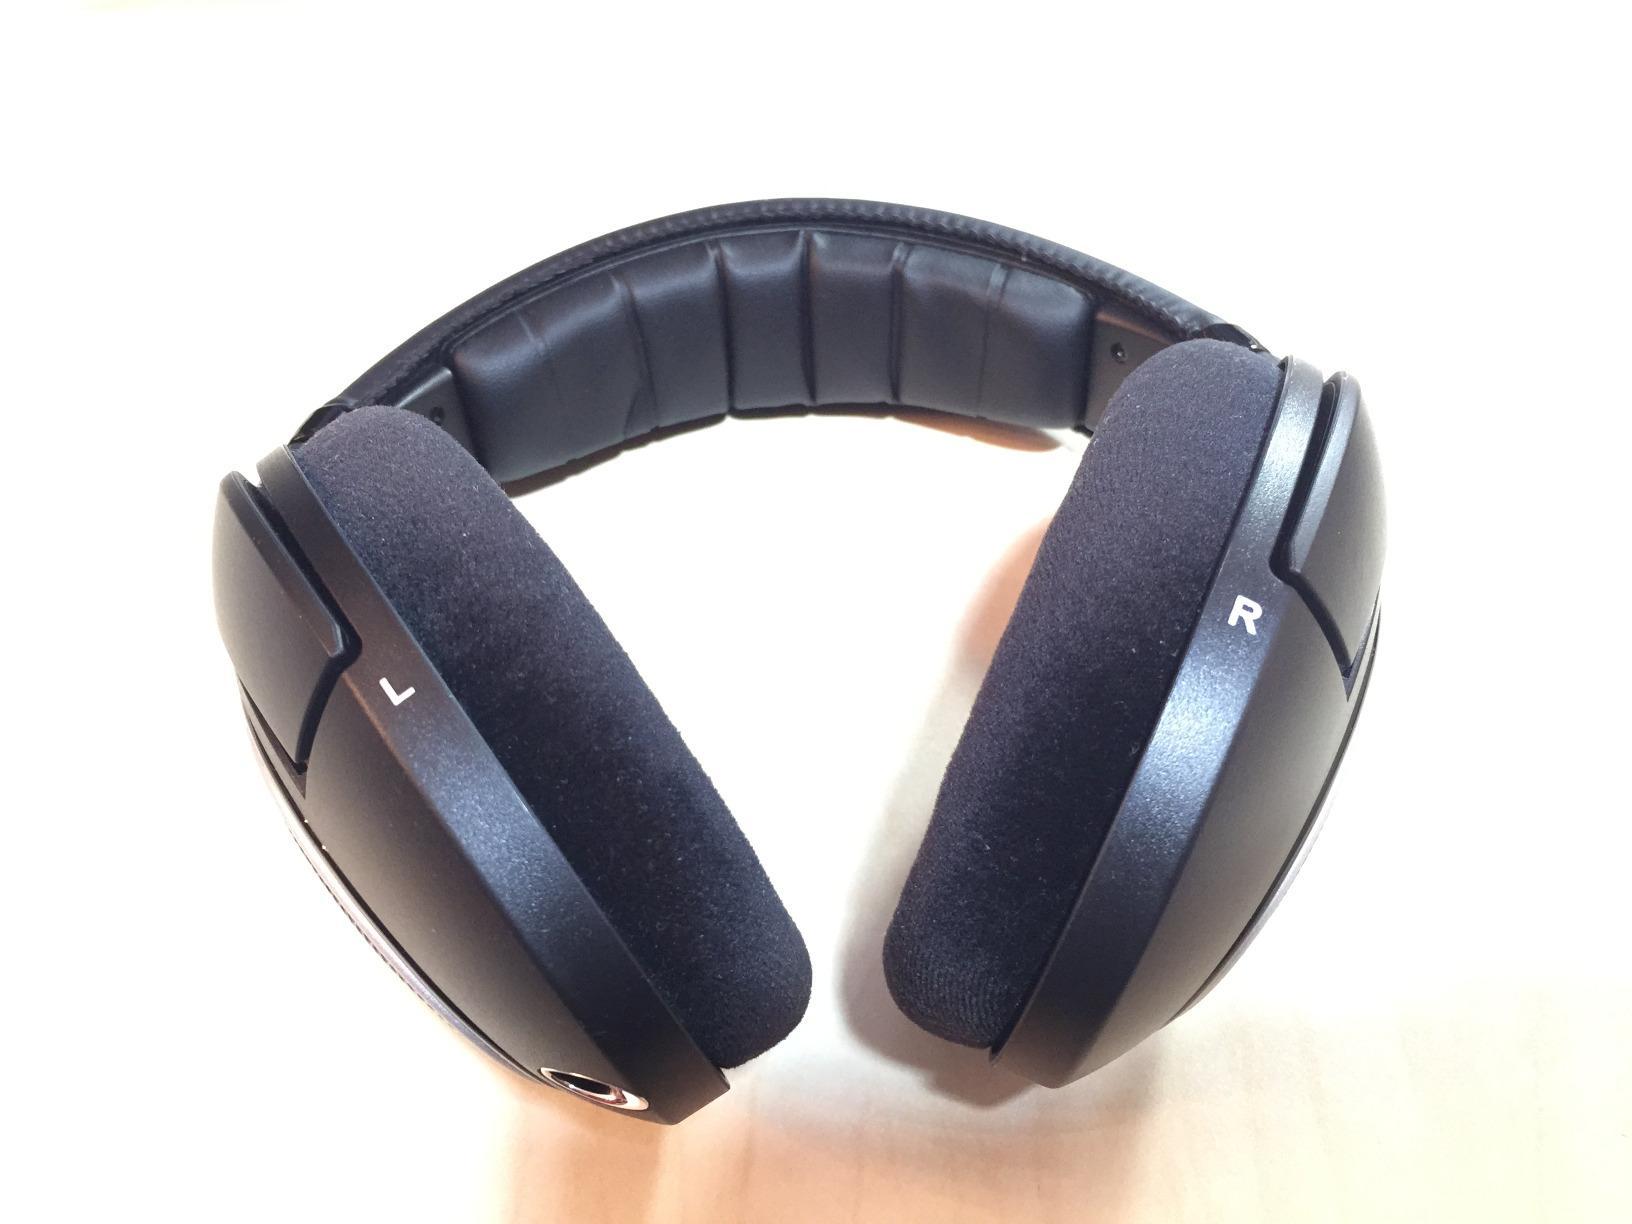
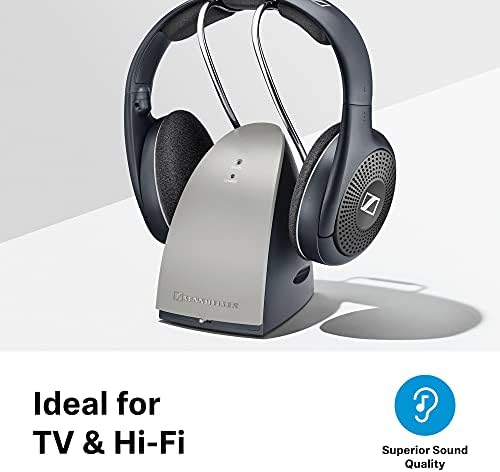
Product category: headphones
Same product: no